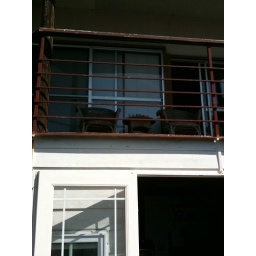
Verandah in front of kitchen / bedroom